Hélène Brion

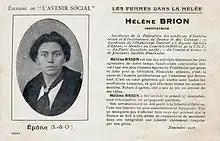
Postcard issued by "L'Avenir social" after Brion's arrest

Brion's home was searched on 26 July 1917. Little was found apart from some pacifist writings and leaflets.